Richard Durnford

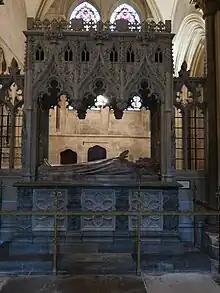
Memorial to Bishop Richard Durnford in Chichester Cathedral

He was born in Newbury, Berkshire, into an ecclesiastical family (his father was also named Richard Dunford). He was educated at Eton and Magdalen College, Oxford, and ordained in 1831.